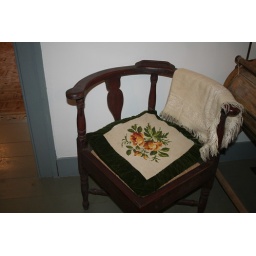
three sided chair in kitchen of the Cream Hill Agricultural School